Hong Kong Golf Club

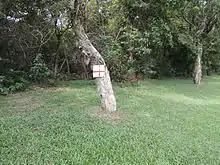
St George flag at Old Course

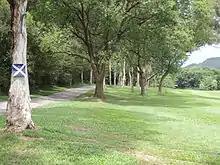
St Andrews flag at Old Course

Prior to 1921, there had been several matches of Scotland versus the Rest with usually very unsatisfactory results for the members of Scottish origin. In 1921, the first St. George's versus St. Andrew's Match was played in the month of January with, until 1926, a return match in December. After 1926, the December game was dropped probably due to the many other competition taking place in that month. Those playing for the Societies must be members of the club as well as members of one of the Societies. Entries are not limited except in so far as it is possible to pair off. The losing team in the morning Singles matches pays for lunch. The record of these matches are as follows: